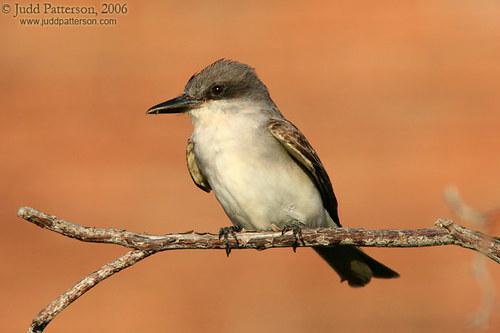
A photo of a gray kingbird